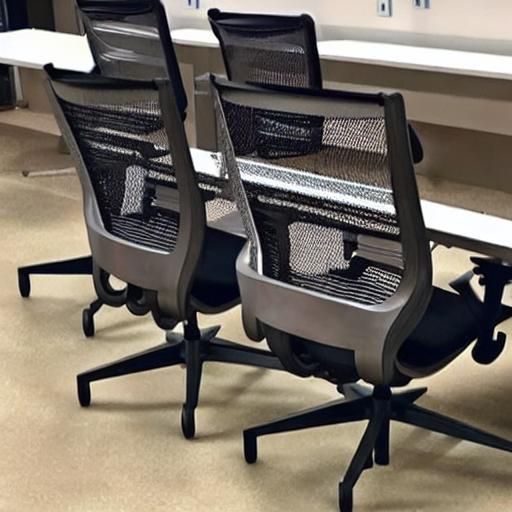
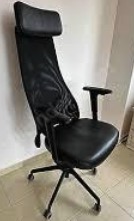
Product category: items_chair
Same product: no